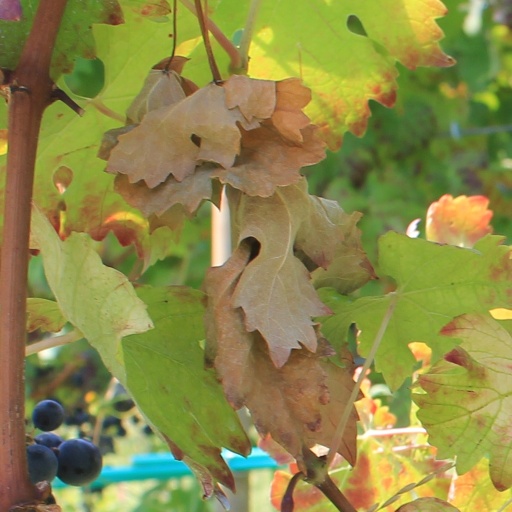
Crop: grape